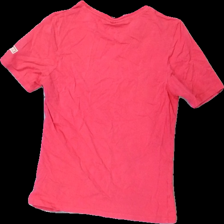
View: back
Type: T-shirt
Category: Ladies
Brand: Not in the list
Brand text on label: team sportia
Colors: Pink, White, Grey
Material: 100% cotton
Pattern: Logo print
Cut: Regular
Size: XS
Season: All
Damage location: top right
Price range: <50
Recommended usage: Export
Description: rosa t-shirt med reklam logga fram
Comment: reklam logga